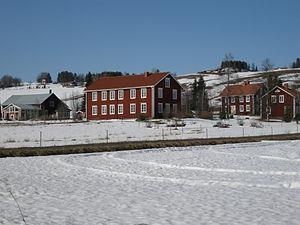
Offerdal est une paroisse suédoise située dans la commune de Krokom, dans le Comté de Jämtland. Offerdal se trouve dans les Alpes scandinaves, à environ 50 km d'Östersund.
La commune de Krokom est une commune suédoise du comté de Jämtland. 14 648 personnes y vivent. Son siège se trouve à Krokom. La commune de Krokom a été formée en 1974, lorsque les anciennes municipalités d'Alsen, de Föllinge, d'Offerdal et de Rödön ont été fusionnées.